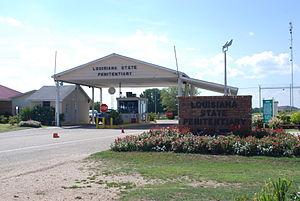
Entrée principale du Louisiana State Penitentiary - La plaque dit ""Louisiana State Penitentiary"" et ""Warden Burl Cain"" (Directeur Burl Cain)"
La pendaison fut utilisée comme méthode d'exécution en Louisiane jusqu'en 1941, date à laquelle elle fut remplacée par la chaise électrique. L'injection létale se substitua à cette méthode en 1993.
Les Trois d'Angola est le nom donné à trois prisonniers américains : Robert Hillary King, Albert Woodfox et Herman Wallace. Ils ont tous trois été placés à l'isolement au Louisiana State Penitentiary après le meurtre d'un surveillant de prison en 1972. Albert Woodfox, le dernier des trois à être encore emprisonné, est sorti le 19 février 2016.
Le couloir de la mort est la traduction de l'expression américaine Death Row, qui désigne le régime de haute sécurité d'incarcération des prisonniers ayant été condamnés à la peine de mort.
Helen Prejean est une religieuse catholique américaine, connue par le combat qu'elle mène contre la peine de mort, faisant campagne pour son abolition partout dans le monde.
La Dernière Marche est un film américain réalisé par Tim Robbins, sorti en 1995, d'après le livre du même titre de Sœur Helen Prejean, religieuse américaine de l'Institut des sœurs de saint Joseph qui a accompagné plusieurs condamnés à mort jusqu'au moment de leur exécution. Depuis lors, elle n'a cessé de faire campagne pour l'abolition de la peine de mort partout dans le monde.
La paroisse de Feliciana Ouest, ou Feliciana de l'Ouest est située dans l'État américain de la Louisiane. Son siège est à St. Francisville. Selon le recensement de 2000, sa population est de 15 111 habitants.
Robert Lee Willie était un homme originaire de Louisiane qui a été condamné pour l'enlèvement, le viol et le meurtre de Faith Hathaway, âgée de 18 ans. Il a été condamné à mort et emprisonné dans le Couloir de la mort au Pénitencier d'État de Louisiane avant son exécution sur la chaise électrique en 1984.
La peine de mort aux États-Unis est appliquée au niveau fédéral et, en 2020, dans vingt-huit des cinquante États fédérés que compte le pays, ainsi que par la justice militaire. Aujourd'hui, les États-Unis font partie du cercle restreint des démocraties libérales qui appliquent la peine de mort.
Antonio G. James, né en 1954 et mort le 1ᵉʳ mars 1996, était un assassin américain. Il a été jugé et exécuté en Louisiane pour le meurtre d'Henry Silver.